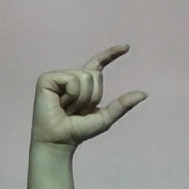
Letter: dal